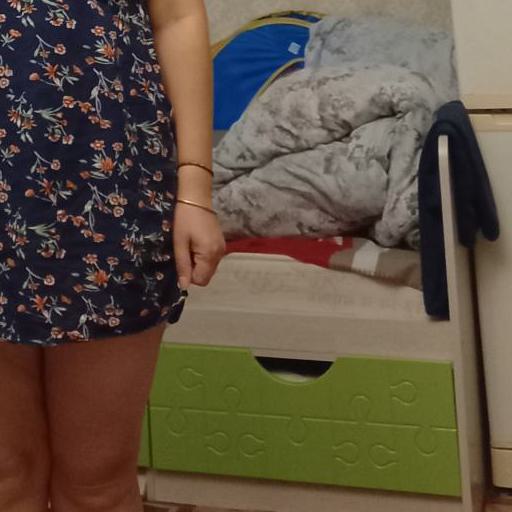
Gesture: no_gesture